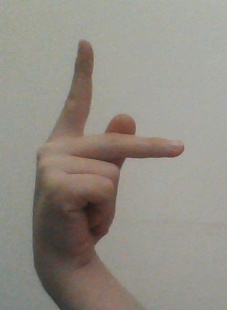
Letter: dha